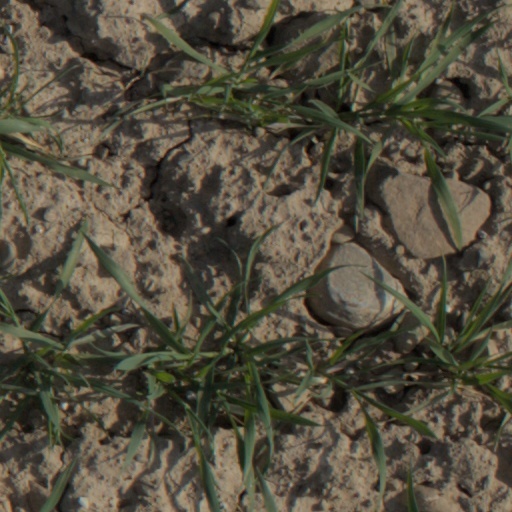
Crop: wheat